Answer in natural language. Is modular shelving unit in blue (marked A) behind dark cushioned metal stool (marked B)? Choose between the following options: no or yes
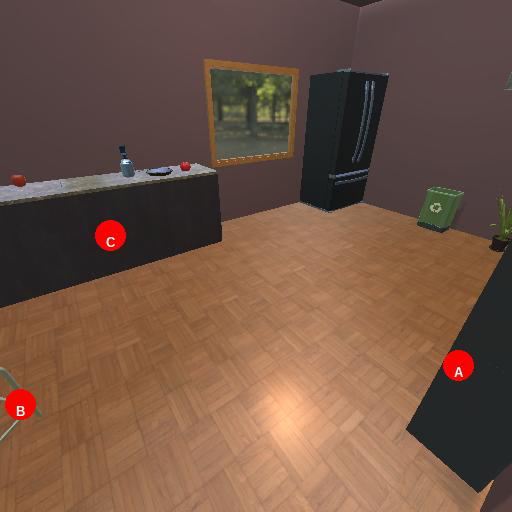
<answer>no</answer>